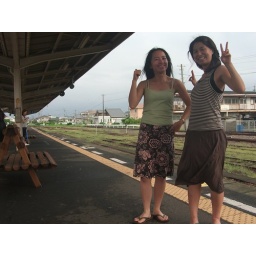
Waiting to be buried in volcano sand on train track